Juho Hänninen

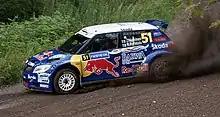
Hänninen with a Škoda Fabia S2000 at the 2010 Rally Finland.

In 2009, Hänninen contested the IRC for Škoda in a Škoda Fabia S2000, winning in Russia for the second year in succession and finishing sixth in the championship. Hänninen continued his relation with Škoda for the 2010 season. He became IRC champion after winning the 2010 Rally Scotland. He scored 3 wins, four 2nd places and three 3rd places and 62 points. Hänninen won Rally Argentina, Rally d´Italia Sardegna and Rally Scotland. Also as in 2009, Hänninen competed in 2010 Rally Finland driving a Škoda Fabia for the Red Bull Rally Team, winning the S-WRC class.